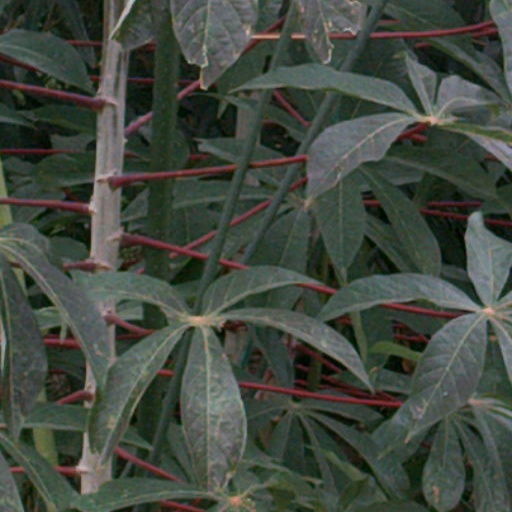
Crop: cassava